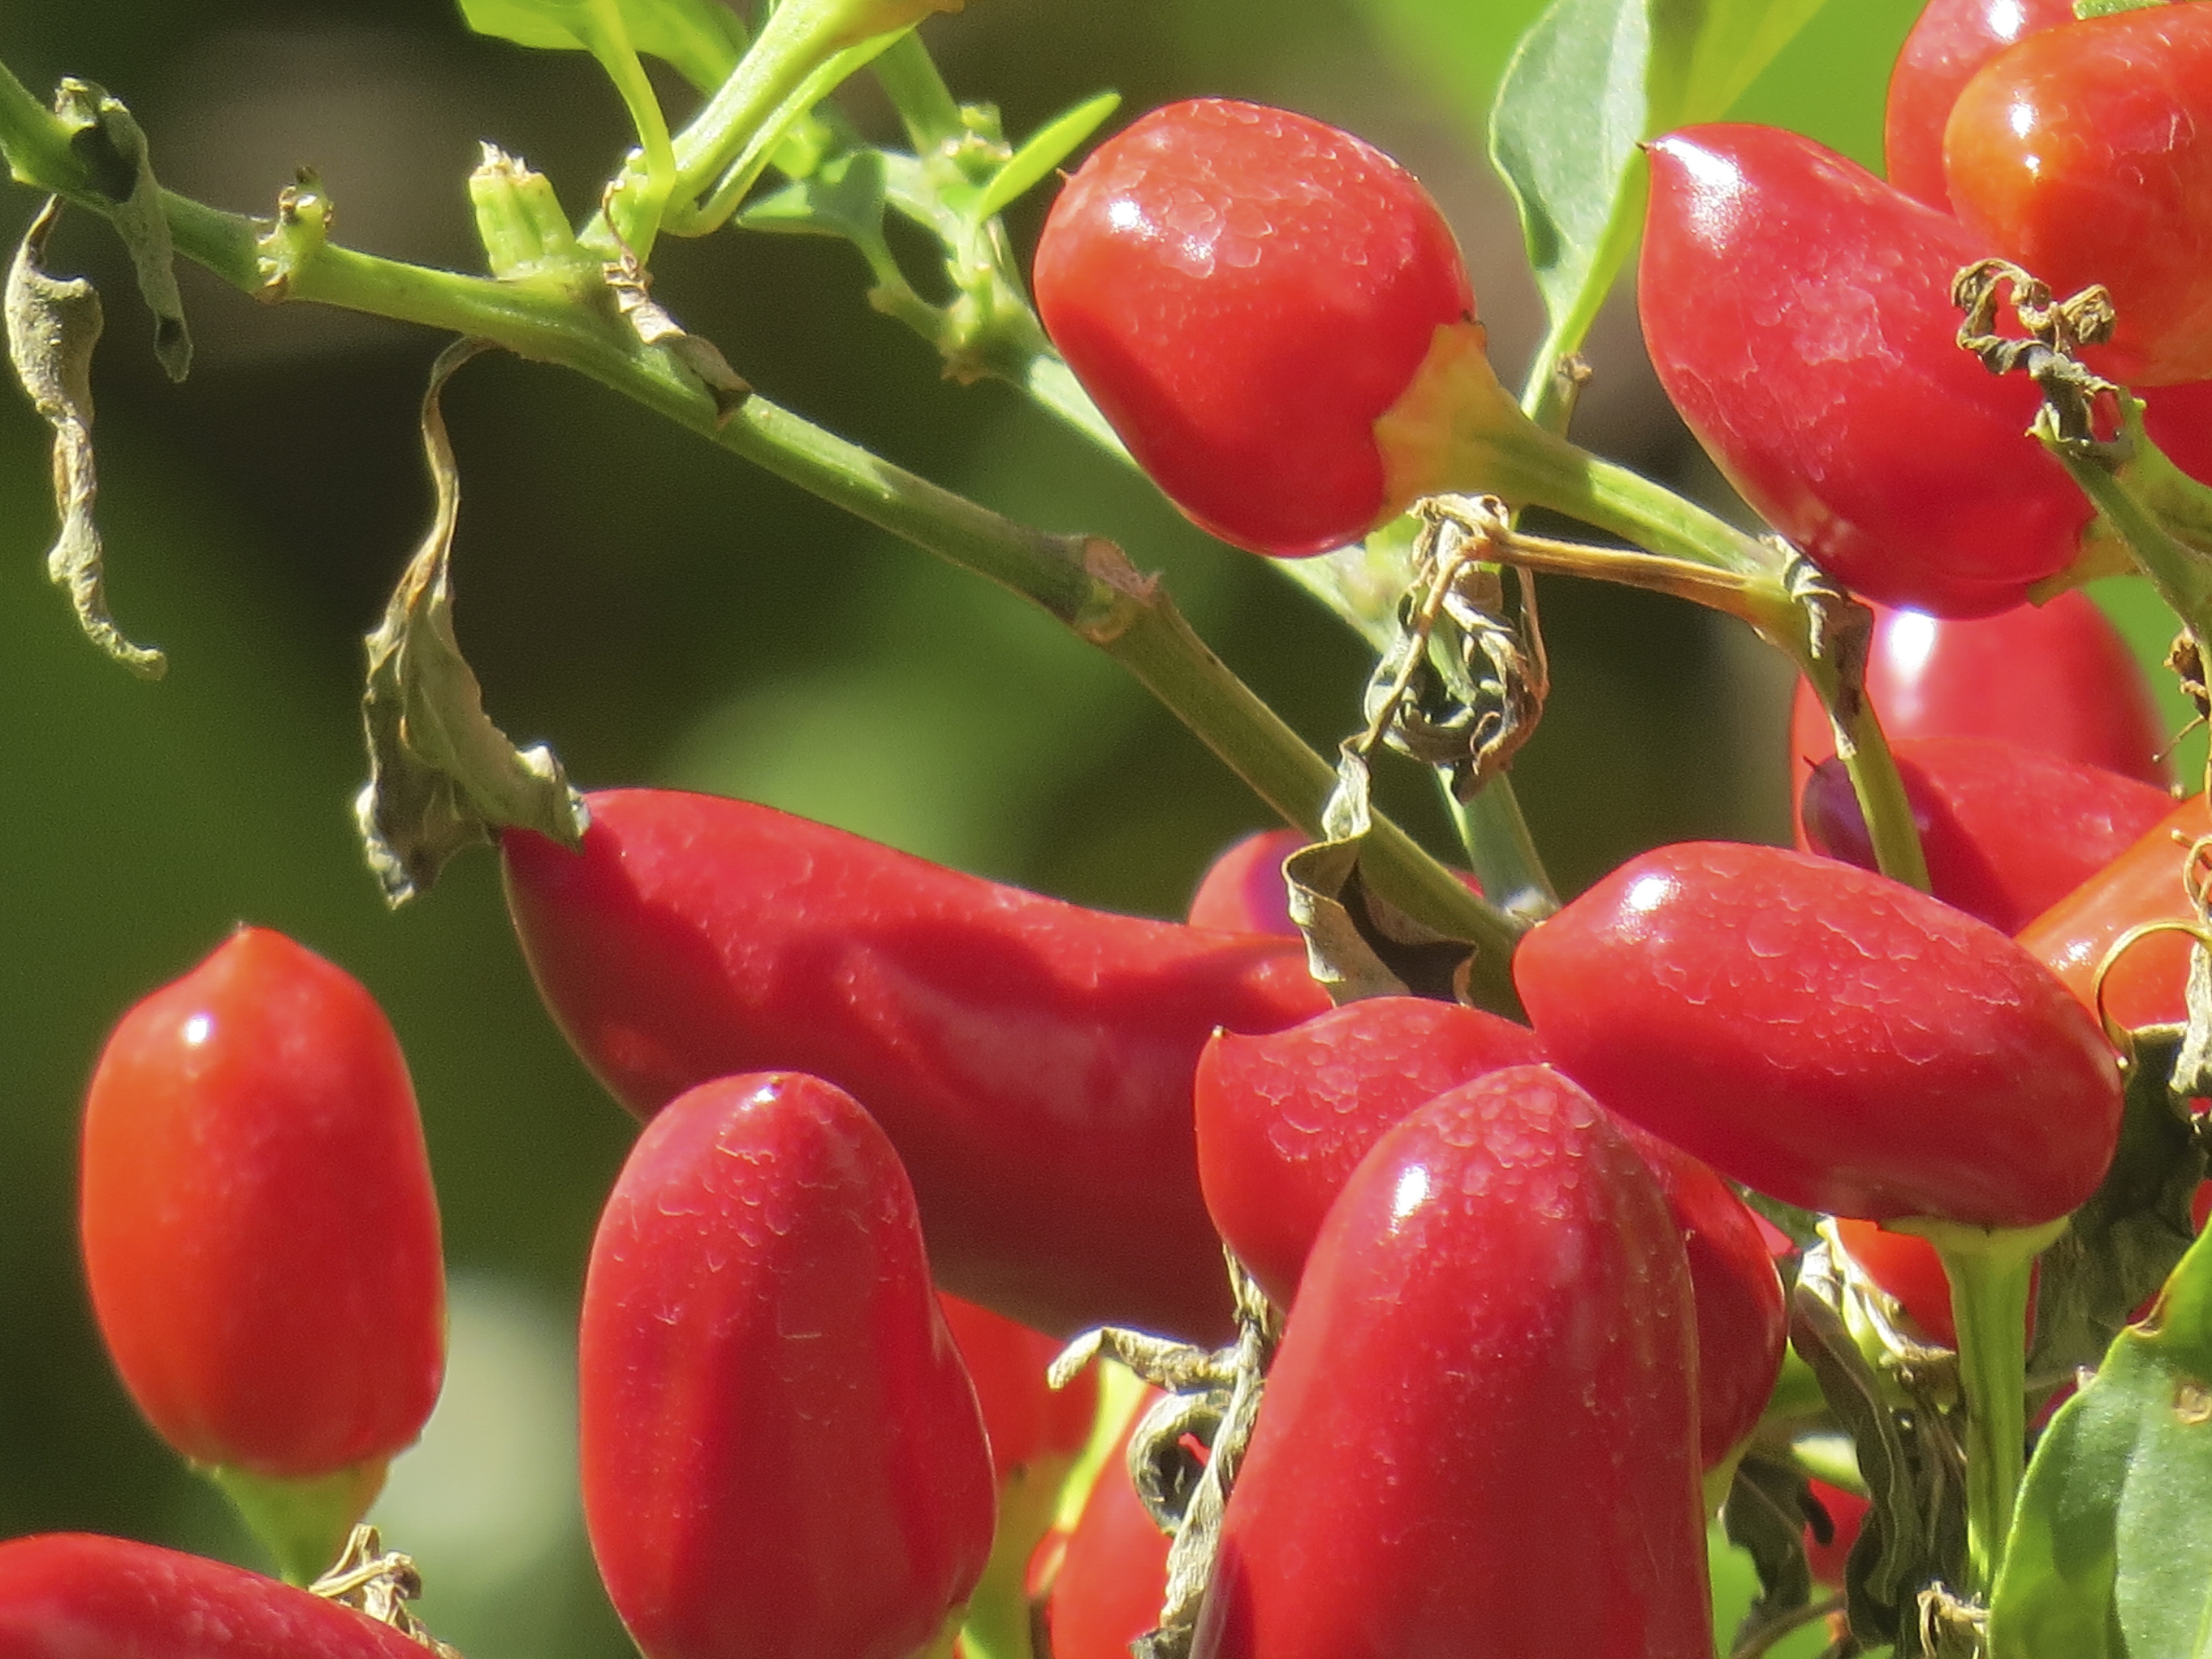
plant, fruit, flower, food, pepper, red, produce, vegetable, seasoning, shrub, peppers, red pepper, rose hip, flowering plant, acerola, malpighia, land plant, syzygium samarangense